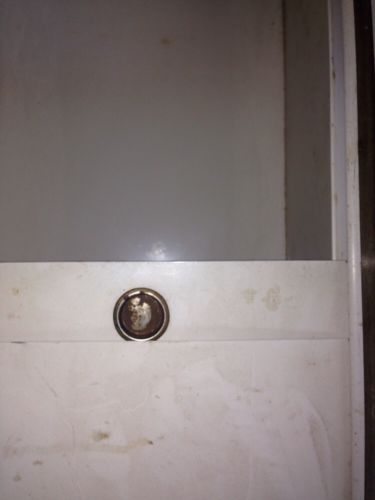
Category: cabinet